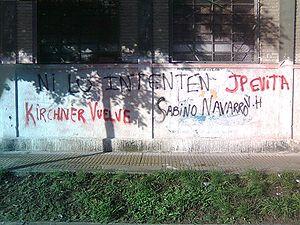
Le Front pour la victoire est une coalition politique argentine de centre gauche, fondée en 2003 pour soutenir la candidature victorieuse à la présidentielle de 2003 du péroniste Néstor Kirchner. À la présidentielle de 2007, le FPV a soutenu la candidature de son épouse, Cristina Fernández de Kirchner, présidente du pays jusqu'en décembre 2015. Le noyau du FPV est constitué par le Parti justicialiste.
Le Kirchnerisme est un mouvement politique argentin de centre-gauche majoritairement orienté vers le péronisme, créé en 2003, réunissant les principales idéologies appliquées au cours des gouvernements des présidents Néstor Kirchner - 2003 et 2007 - et Cristina Fernández de Kirchner - 2007 et 2015 -. Ensemble, ils ont occupé le Pouvoir Exécutif fédéral argentin 12 ans, période dénommée par leurs partisans «la Décennie Gagnée».